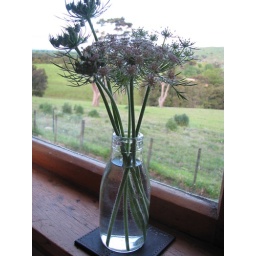
Farm weeds in retro NZ glass cream bottle